Hector Berlioz

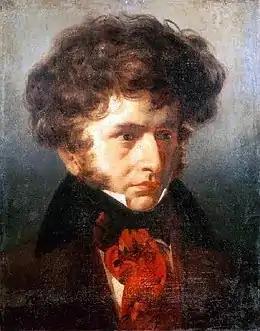
Berlioz when a student at the Villa Medici, 1832, by Émile Signol

Berlioz took little pleasure in his time in Rome. His colleagues at the Villa Medici, under their benevolent principal Horace Vernet, made him welcome, and he enjoyed his meetings with Felix Mendelssohn, who was visiting the city, but he found Rome distasteful: "the most stupid and prosaic city I know; it is no place for anyone with head or heart." Nonetheless, Italy had an important influence on his development. He visited many parts of it during his residency in Rome. Macdonald comments that after his time there, Berlioz had "a new colour and glow in his music ... sensuous and vivacious" – derived not from Italian painting, in which he was uninterested, or Italian music, which he despised, but from "the scenery and the sun, and from his acute sense of locale". Macdonald identifies "Harold in Italy", "Benvenuto Cellini" and "Roméo et Juliette" as the most obvious expressions of his response to Italy, and adds that "Les Troyens" and "Béatrice et Bénédict" "reflect the warmth and stillness of the Mediterranean, as well as its vivacity and force". Berlioz himself wrote that "Harold in Italy" drew on "the poetic memories formed from my wanderings in Abruzzi".